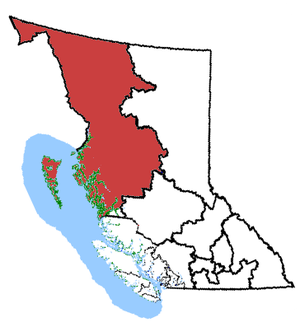
Skeena—Bulkley Valley est une circonscription électorale fédérale canadienne de la Colombie-Britannique.